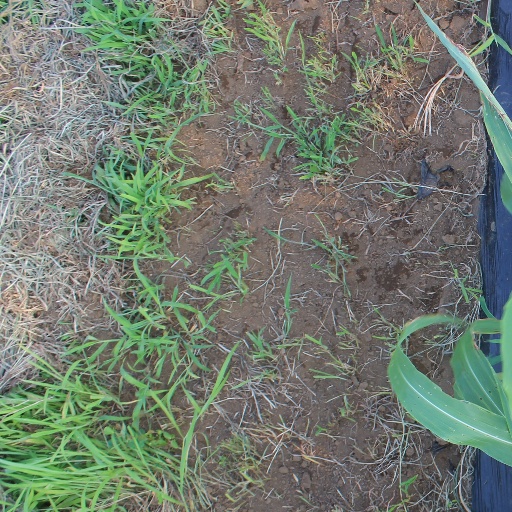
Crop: sorghum